Fred Potts

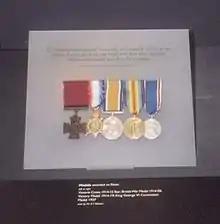
Potts' medal collection at Imperial War Museum.

Frederick William Owen Potts, VC, (18 December 1892 – 2 November 1943), more commonly known as Trooper Fred Potts, was an English recipient of the Victoria Cross, the highest and most prestigious award for gallantry in the face of the enemy that can be awarded to British and Commonwealth forces.